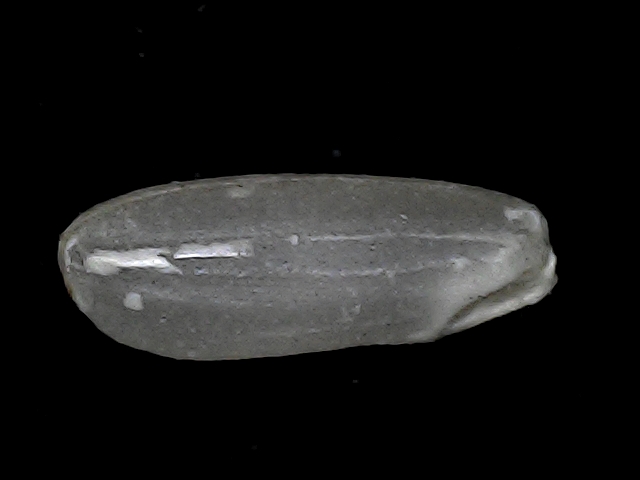
Rice variety: BD93